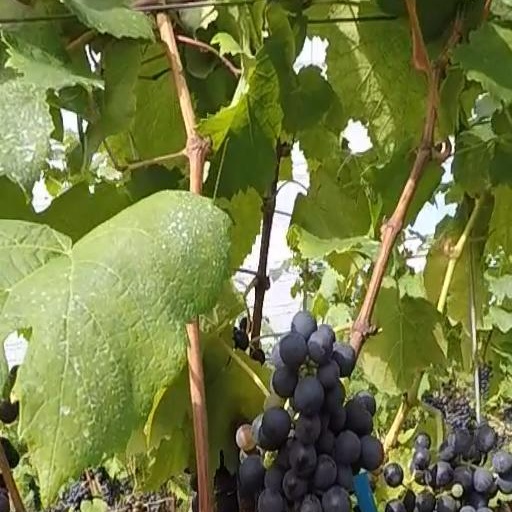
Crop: grape